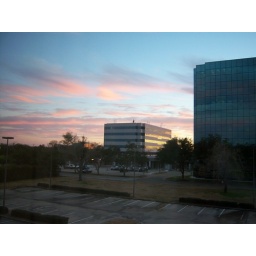
I liked te reflection in the glass building across from me--Lockheed Martin offices.